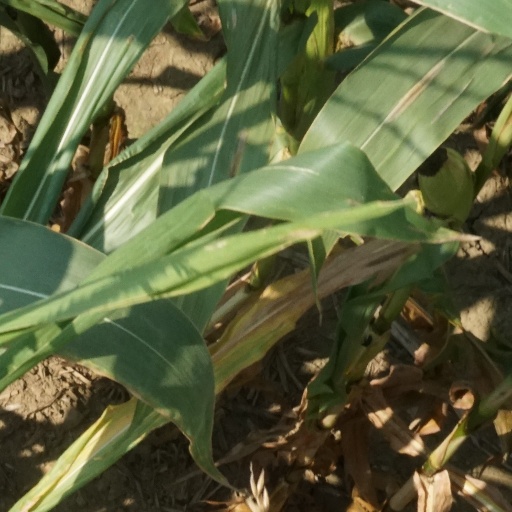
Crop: maize; corn